OpenSceneGraph

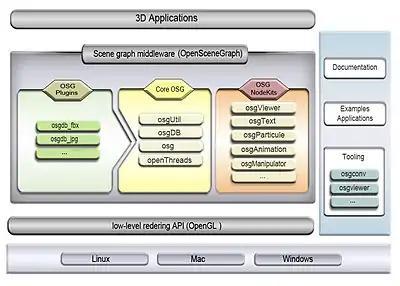
Overview of the openscenegraph architecture.

Library architecture can be separated into three main subsets — the core OpenSceneGraph library, osgViewer and a set of NodeKits.